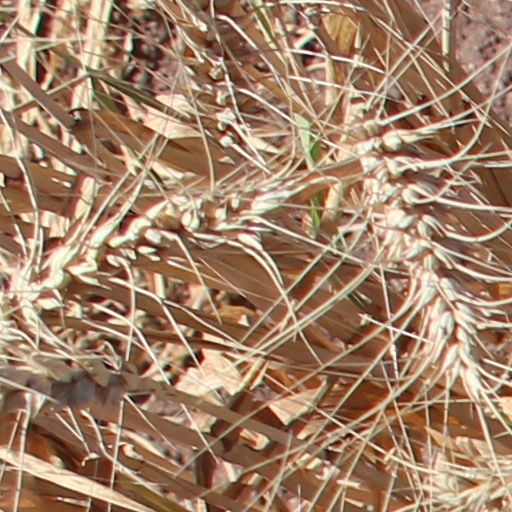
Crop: wheat